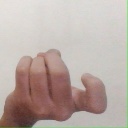
अक्षर: ज